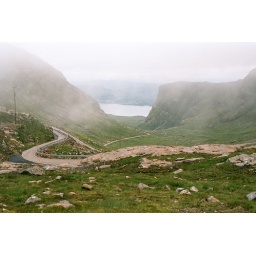
Applecross road in clouds